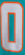
Number: 0